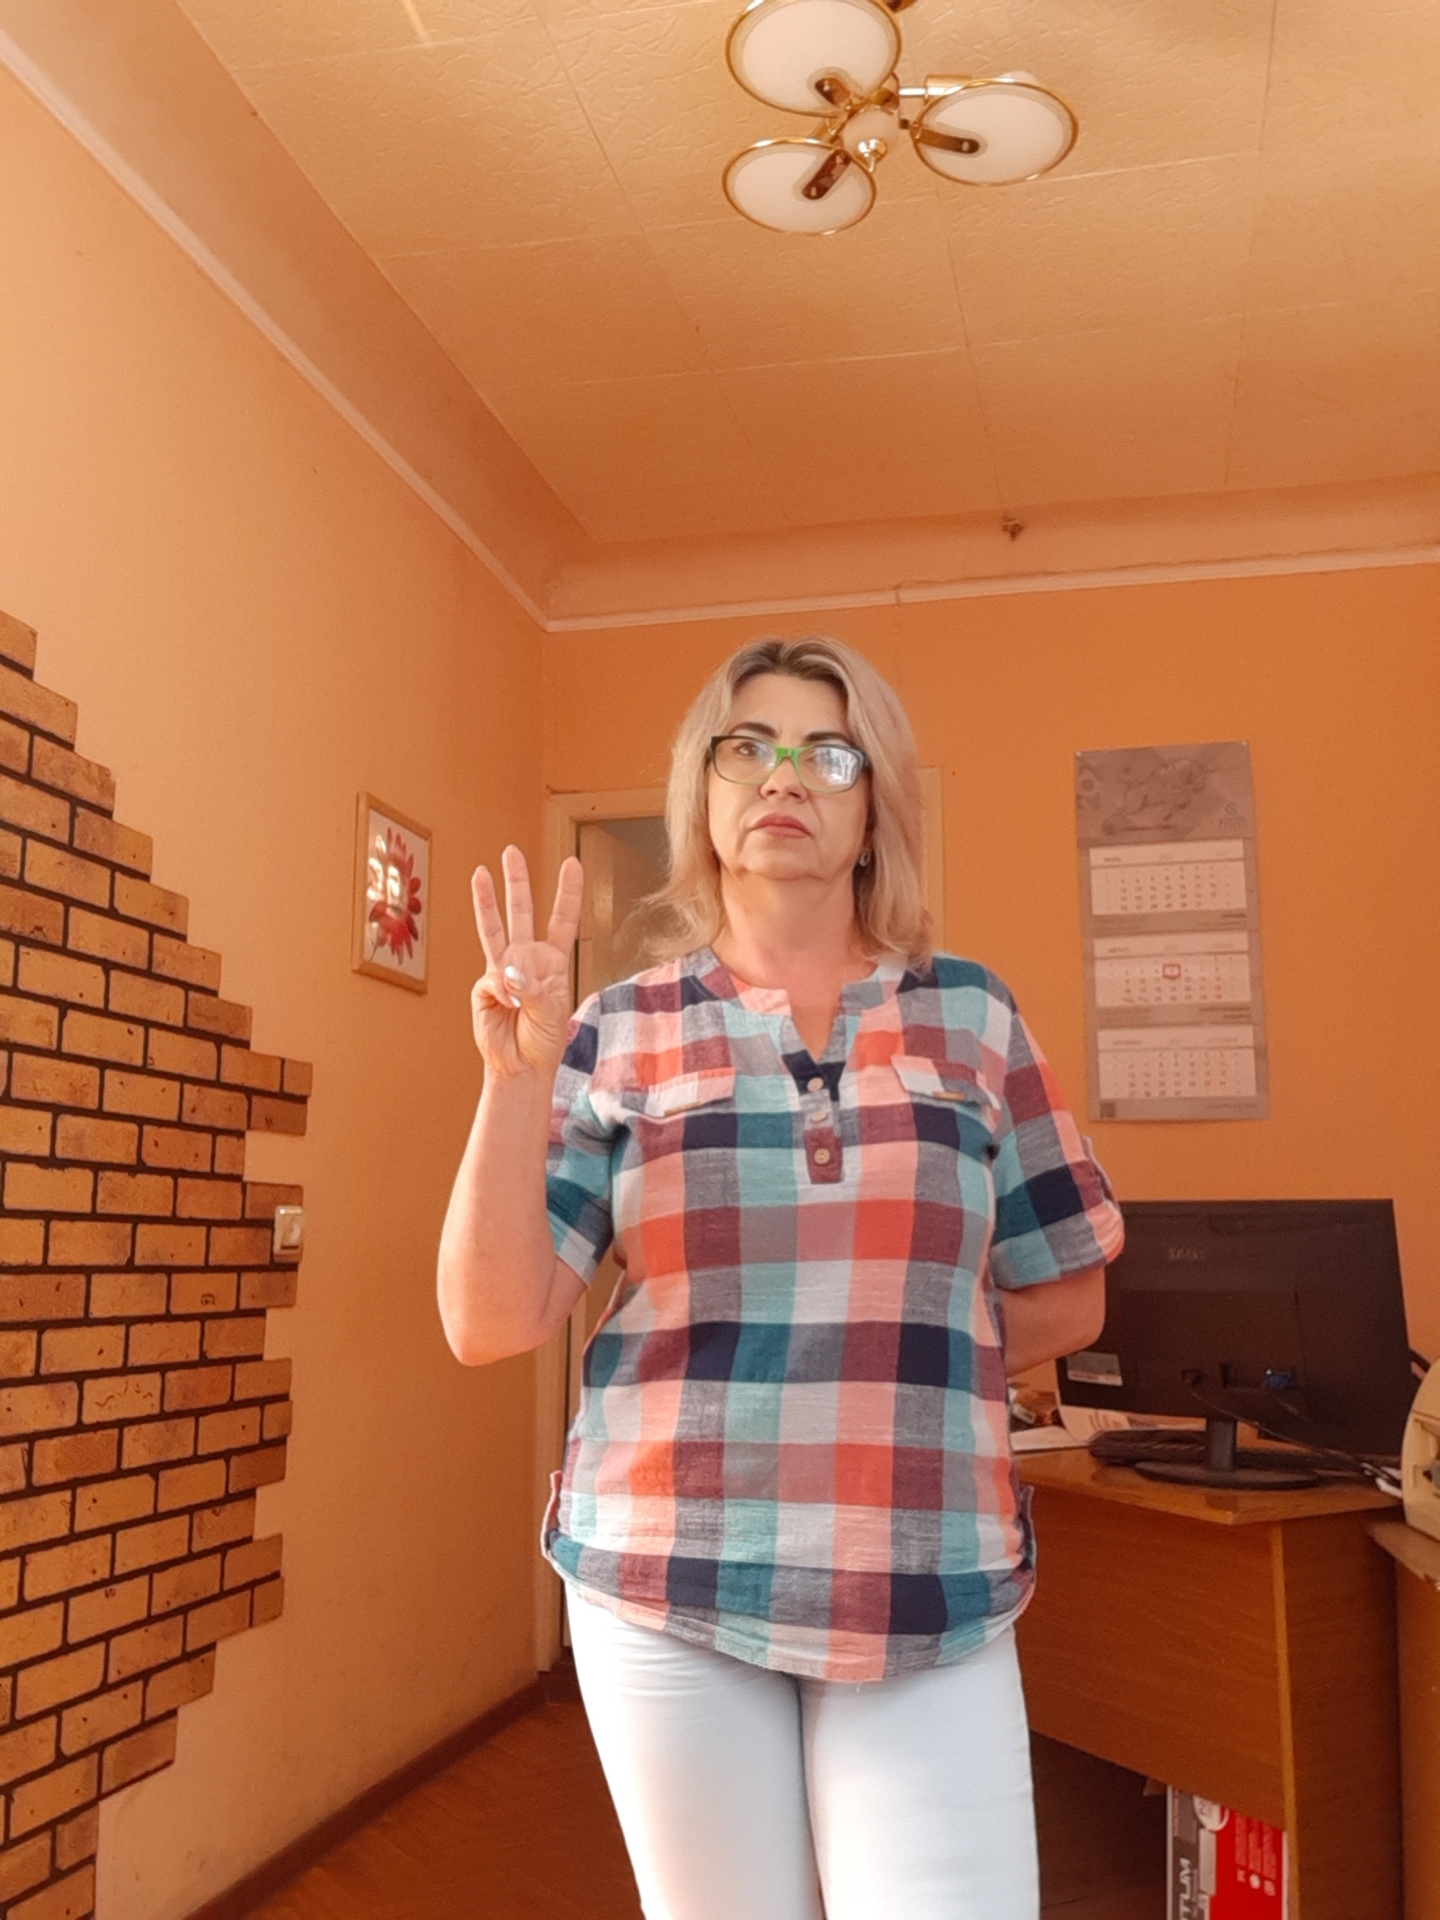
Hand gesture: three